New York City Farm Colony

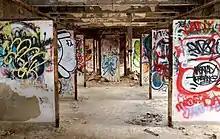
The interior of one of the farm's buildings in 2016. The partitions have been painted with graffiti.

Part of the town of Castleton from the 1680s onward, the land was previously a 96-acre farm owned by Stephen Martineau (also "Martino") of Staten Island (Dutch: "Staaten Eylandt"), which was previously part of New Amsterdam, the capital of New Netherland; and before that, inhabited by the Raritan band of the Unami division of the Lenape.